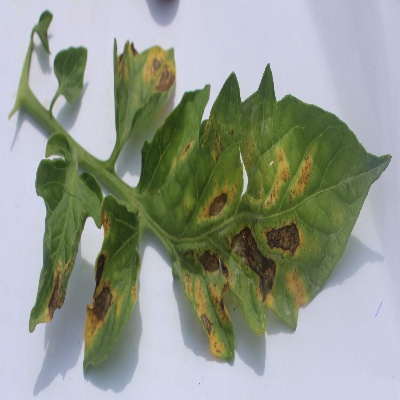
Crop: Tomato
Condition: septoria leaf spot